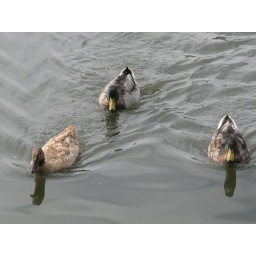
Three ducks swimming in a pond